New York State Route 5

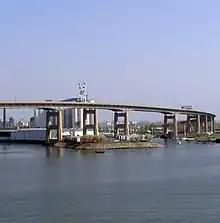
The Skyway (NY 5) as it passes over the Buffalo River.

A short distance past the city line, NY 5 passes over the Union Ship Canal on a span of the elevated road known as the Father Baker Bridge. North of the waterway, the elevated section of NY 5 gains a frontage road named Fuhrmann Boulevard. Both the service road and NY 5 run parallel to Lake Erie until the northern end of the Buffalo Outer Harbor. Here, the frontage roads end while NY 5 turns to the northeast, crossing the Buffalo River on the bridge called The Skyway, and entering downtown. On the north bank, the Skyway returns to a northerly routing as it passes KeyBank Center, located directly to the east, and Buffalo and Erie County Naval & Military Park, situated to the west, and meets I-190 at exit 7. Past the interchange, the Skyway ends and the route descends in elevation, becoming an at-grade roadway once more at Church Street in the shadow of Buffalo City Hall. NY 384 begins here, following Delaware Avenue north into the heart of downtown, while NY 5 turns east onto Church.